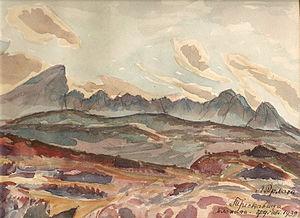
Réproduction
Lazar Drljača est un peintre de Bosnie-Herzégovine, lié au mouvement expressionniste.